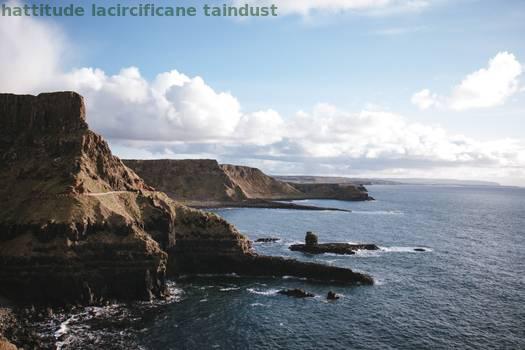
Label: Watermark